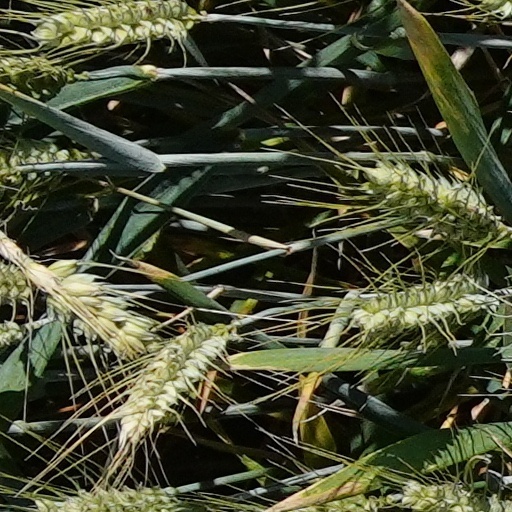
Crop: wheat